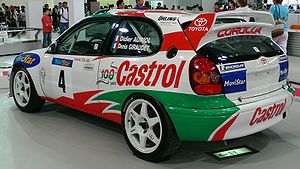
Toyota Corolla / Corolla (E110, 1997−2002) / Motorer
Toyota Corolla WRC
Toyota Corolla er modelbetegnelsen for en personbil i den lille mellemklasse, som siden 1966 er blevet fremstillet af det japanske Toyota Motor Corporation i flere forskellige udførelser.